Jammu

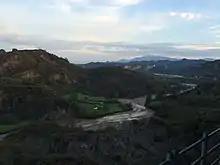
The Valley of Jammu

Jammu is located at . It has an average elevation of . Jammu city is situated on a series of uneven ridges of low heights in the Shivalik hills. It is surrounded by the Shivalik range to the north, east, and southeast while the Trikuta Range borders it in the northwest. It is approximately from the national capital, New Delhi.